A. K. Antony

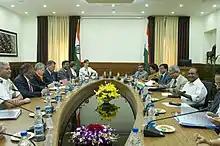
A. K. Antony with 23rd United States Secretary of Defense Leon Panetta in 2012

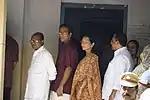
A. K. Antony with his family outside a polling station in Thiruvananthapuram, Kerala in 2009

Antony was a Member of Parliament in the Rajya Sabha between 1993 and 1995 and was the Minister for Civil Supplies, Consumer Affairs and Public Distribution for a year in 1994 during the tenure of Prime Minister P. V. Narasimha Rao. He resigned on moral grounds as food minister in 1994 when his ministry was involved in a sugar import scandal, despite there being no allegations against him.